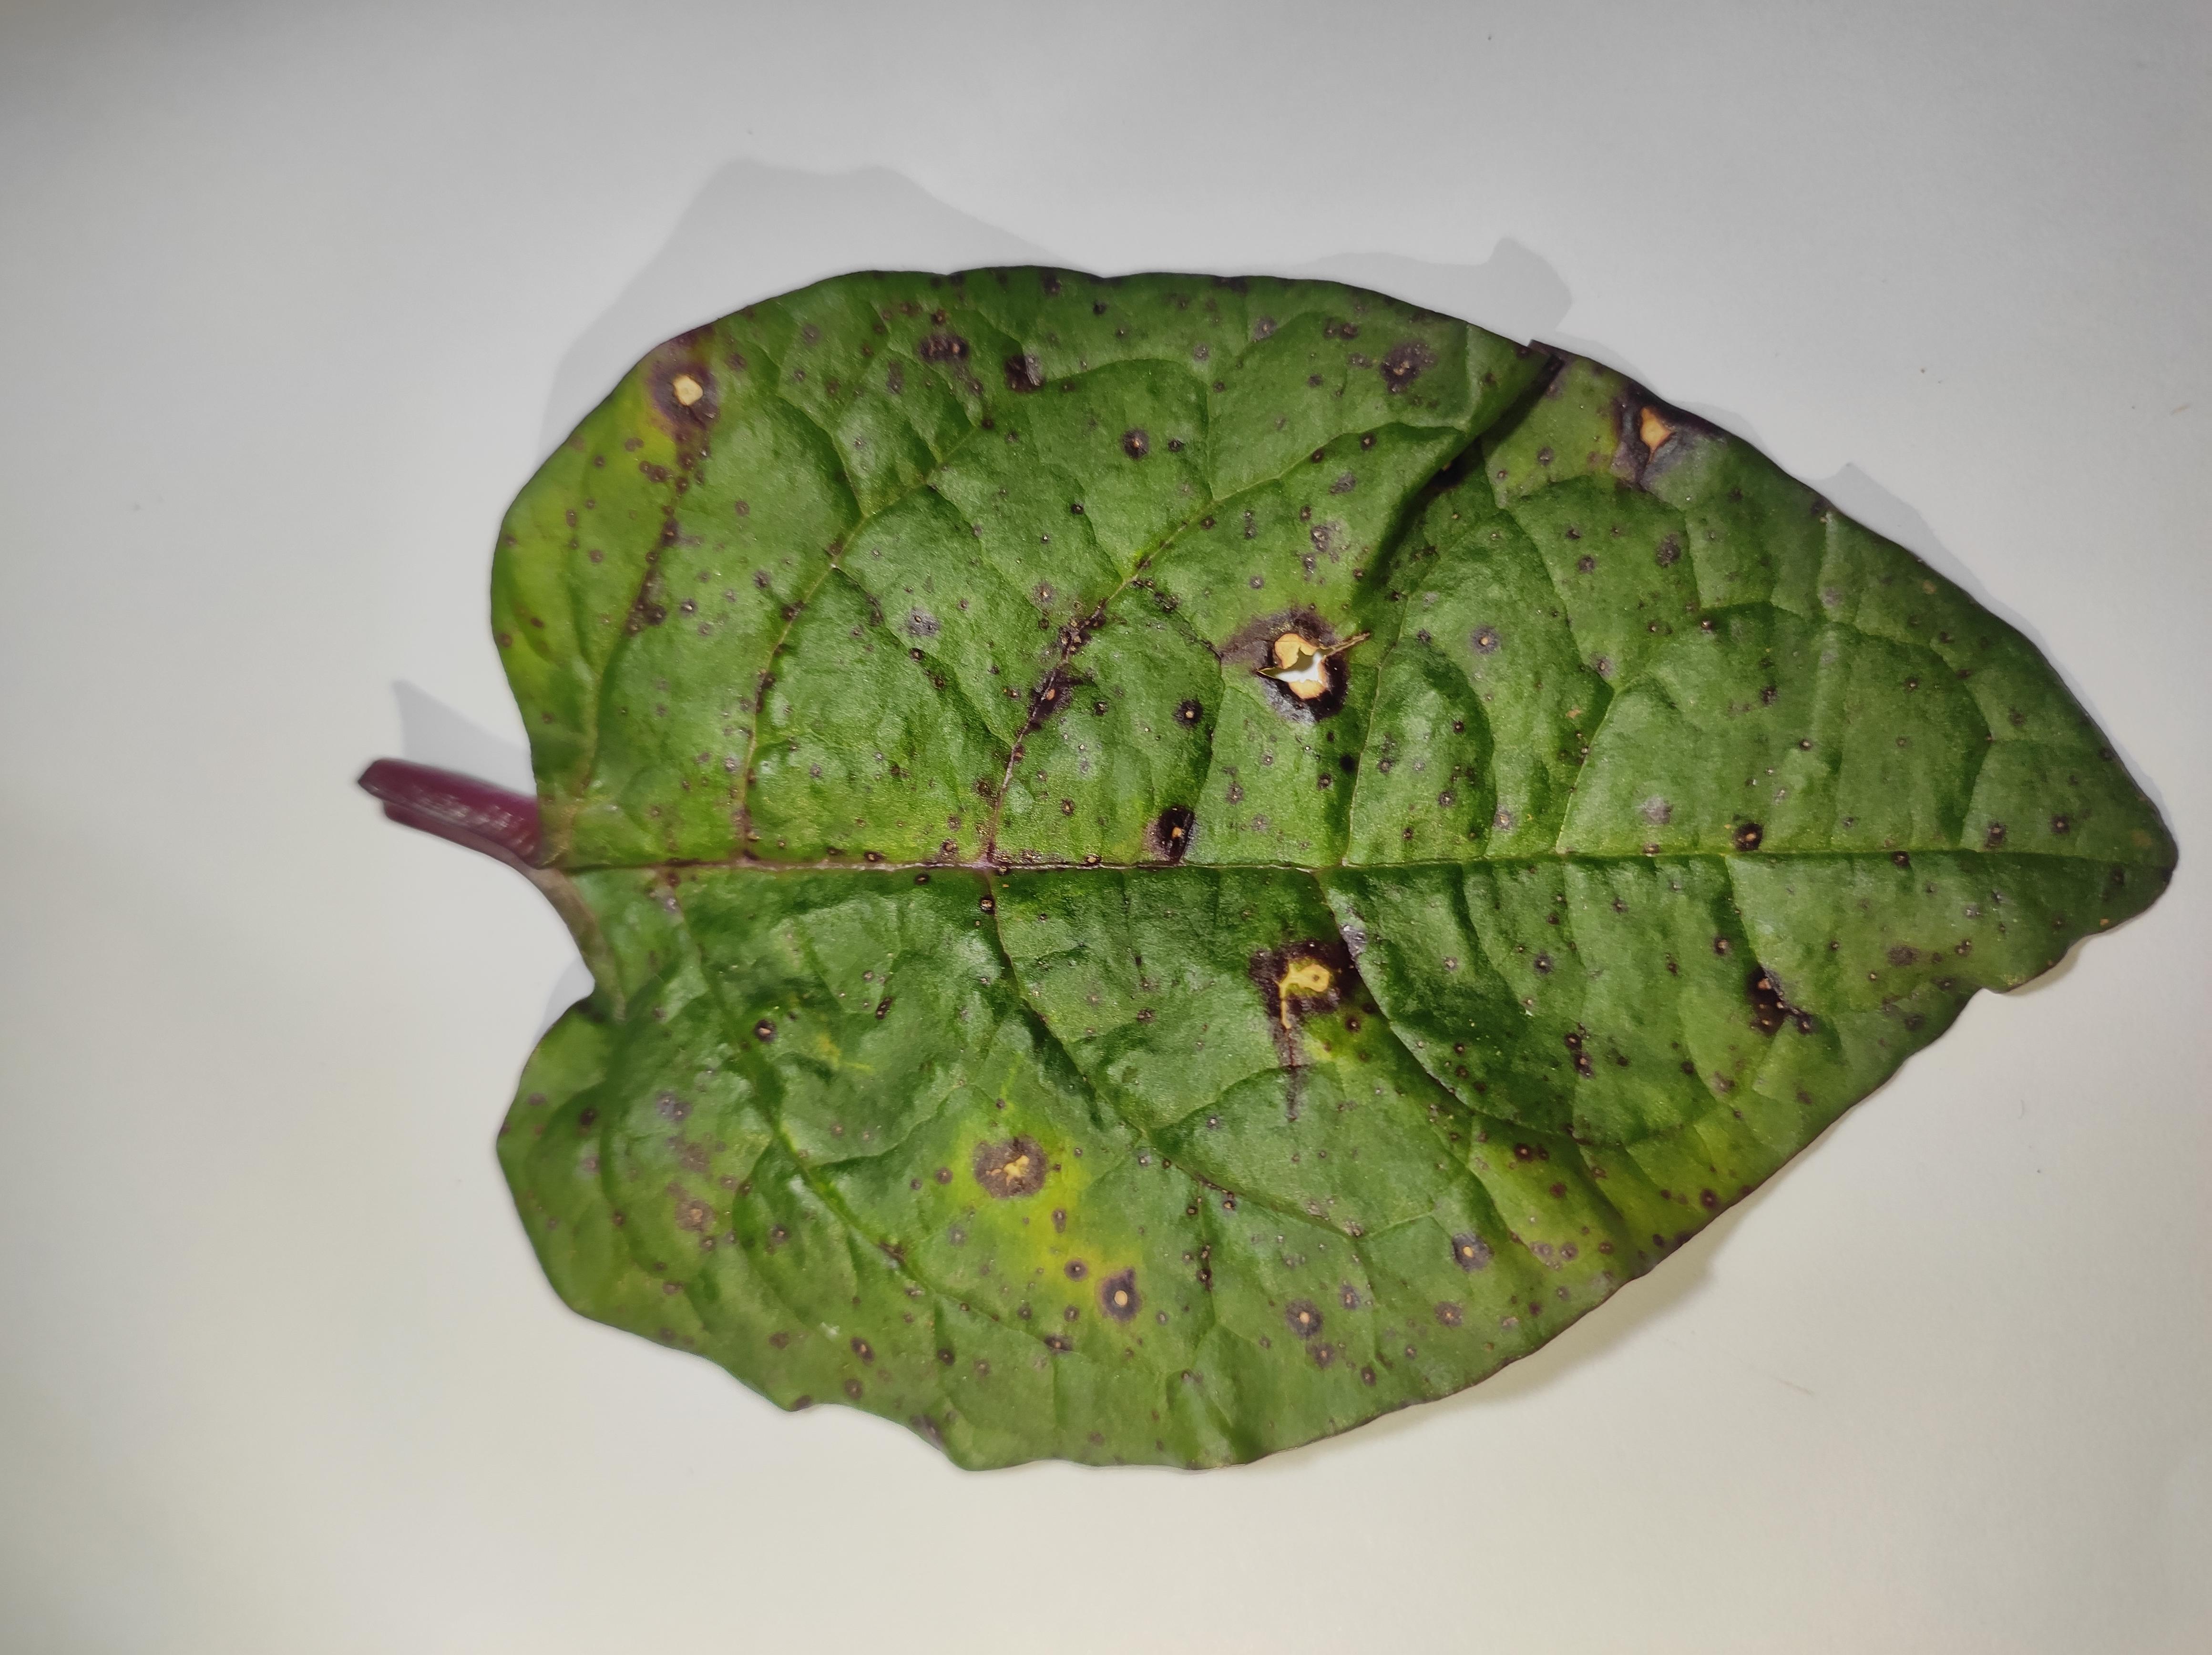
Label: anthracnose_leaf_spot